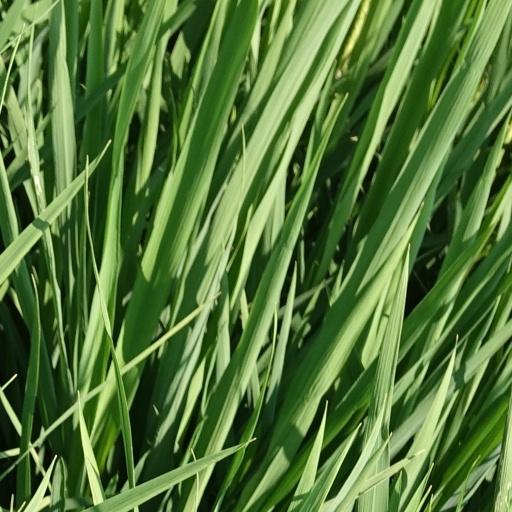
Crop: rice